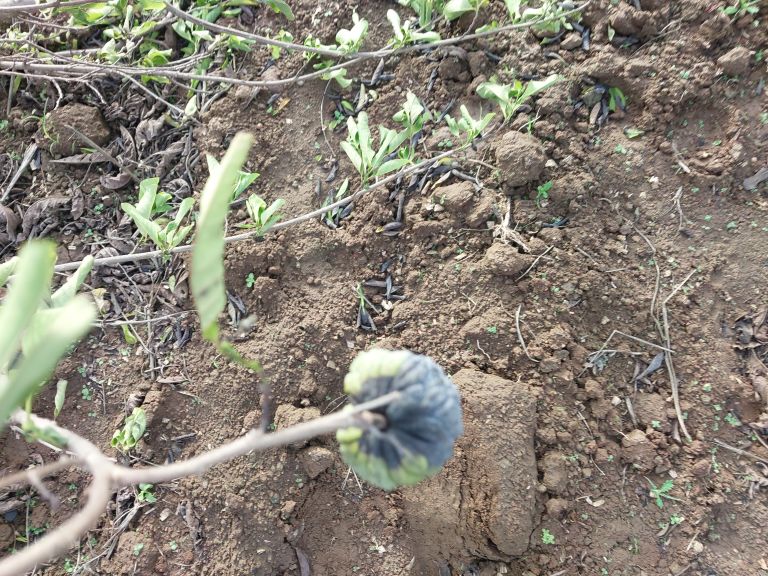
Disease label: Blank Canker